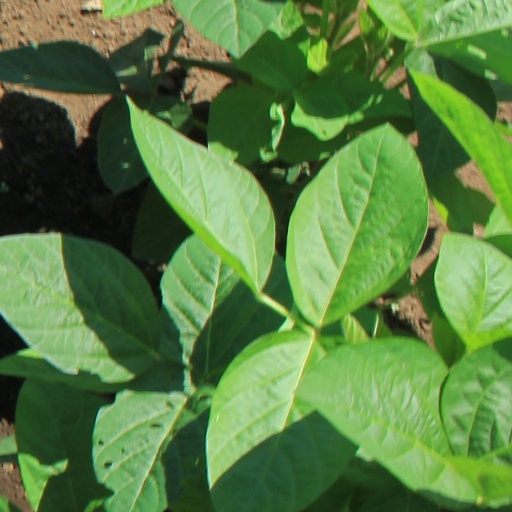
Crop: soybean